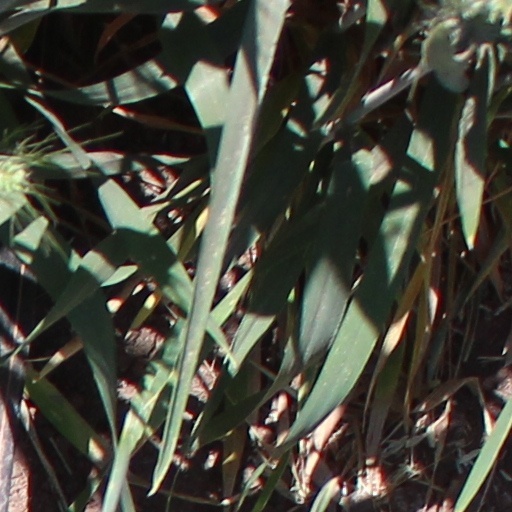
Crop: wheat